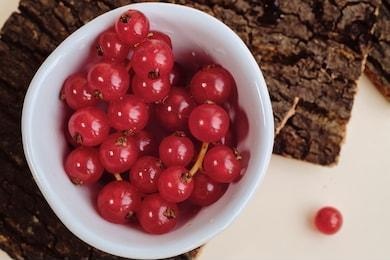
Label: redcurrant